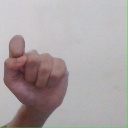
अक्षर: घ